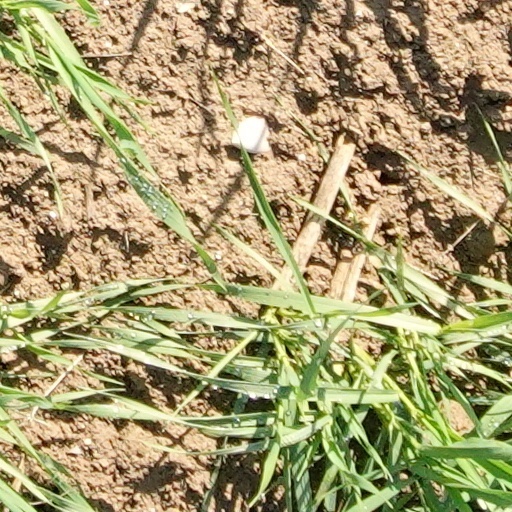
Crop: wheat